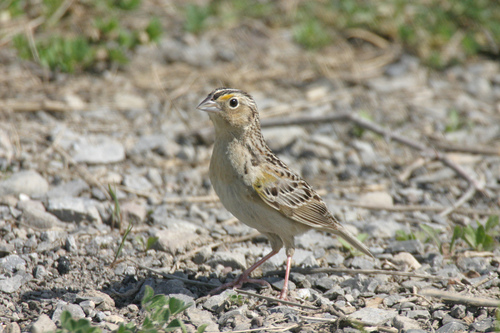
the small bird has a light tan breast and underbody, a very small beak, wings that have darker brown and light yellow on the tops, and a head with dark brown stripes and a light yellow patch right above the eye.
this colorful bird has a grey belly and breast, black and grey wings, and pink tarsus and feet.
the bird is brown and white speckled with a light tan beak and skinny tarsals.
small grey brown and yellow bird with short beak and long pink tarsus
this bird has a short beak, a white eyering, an orange nape and a black crown.
this brown bird has black primaries with small pink feet.
this bird is white and brown in color, with a stubby beak.
this small bird has a grey and white crown feathers and white belly with white, tan and black wings.
this bird is brown with a black crown and a white belly.
this bird has a relatively skinny frame with a tan body with black and yellow spots and a white underbelly.
Species: Grasshopper Sparrow